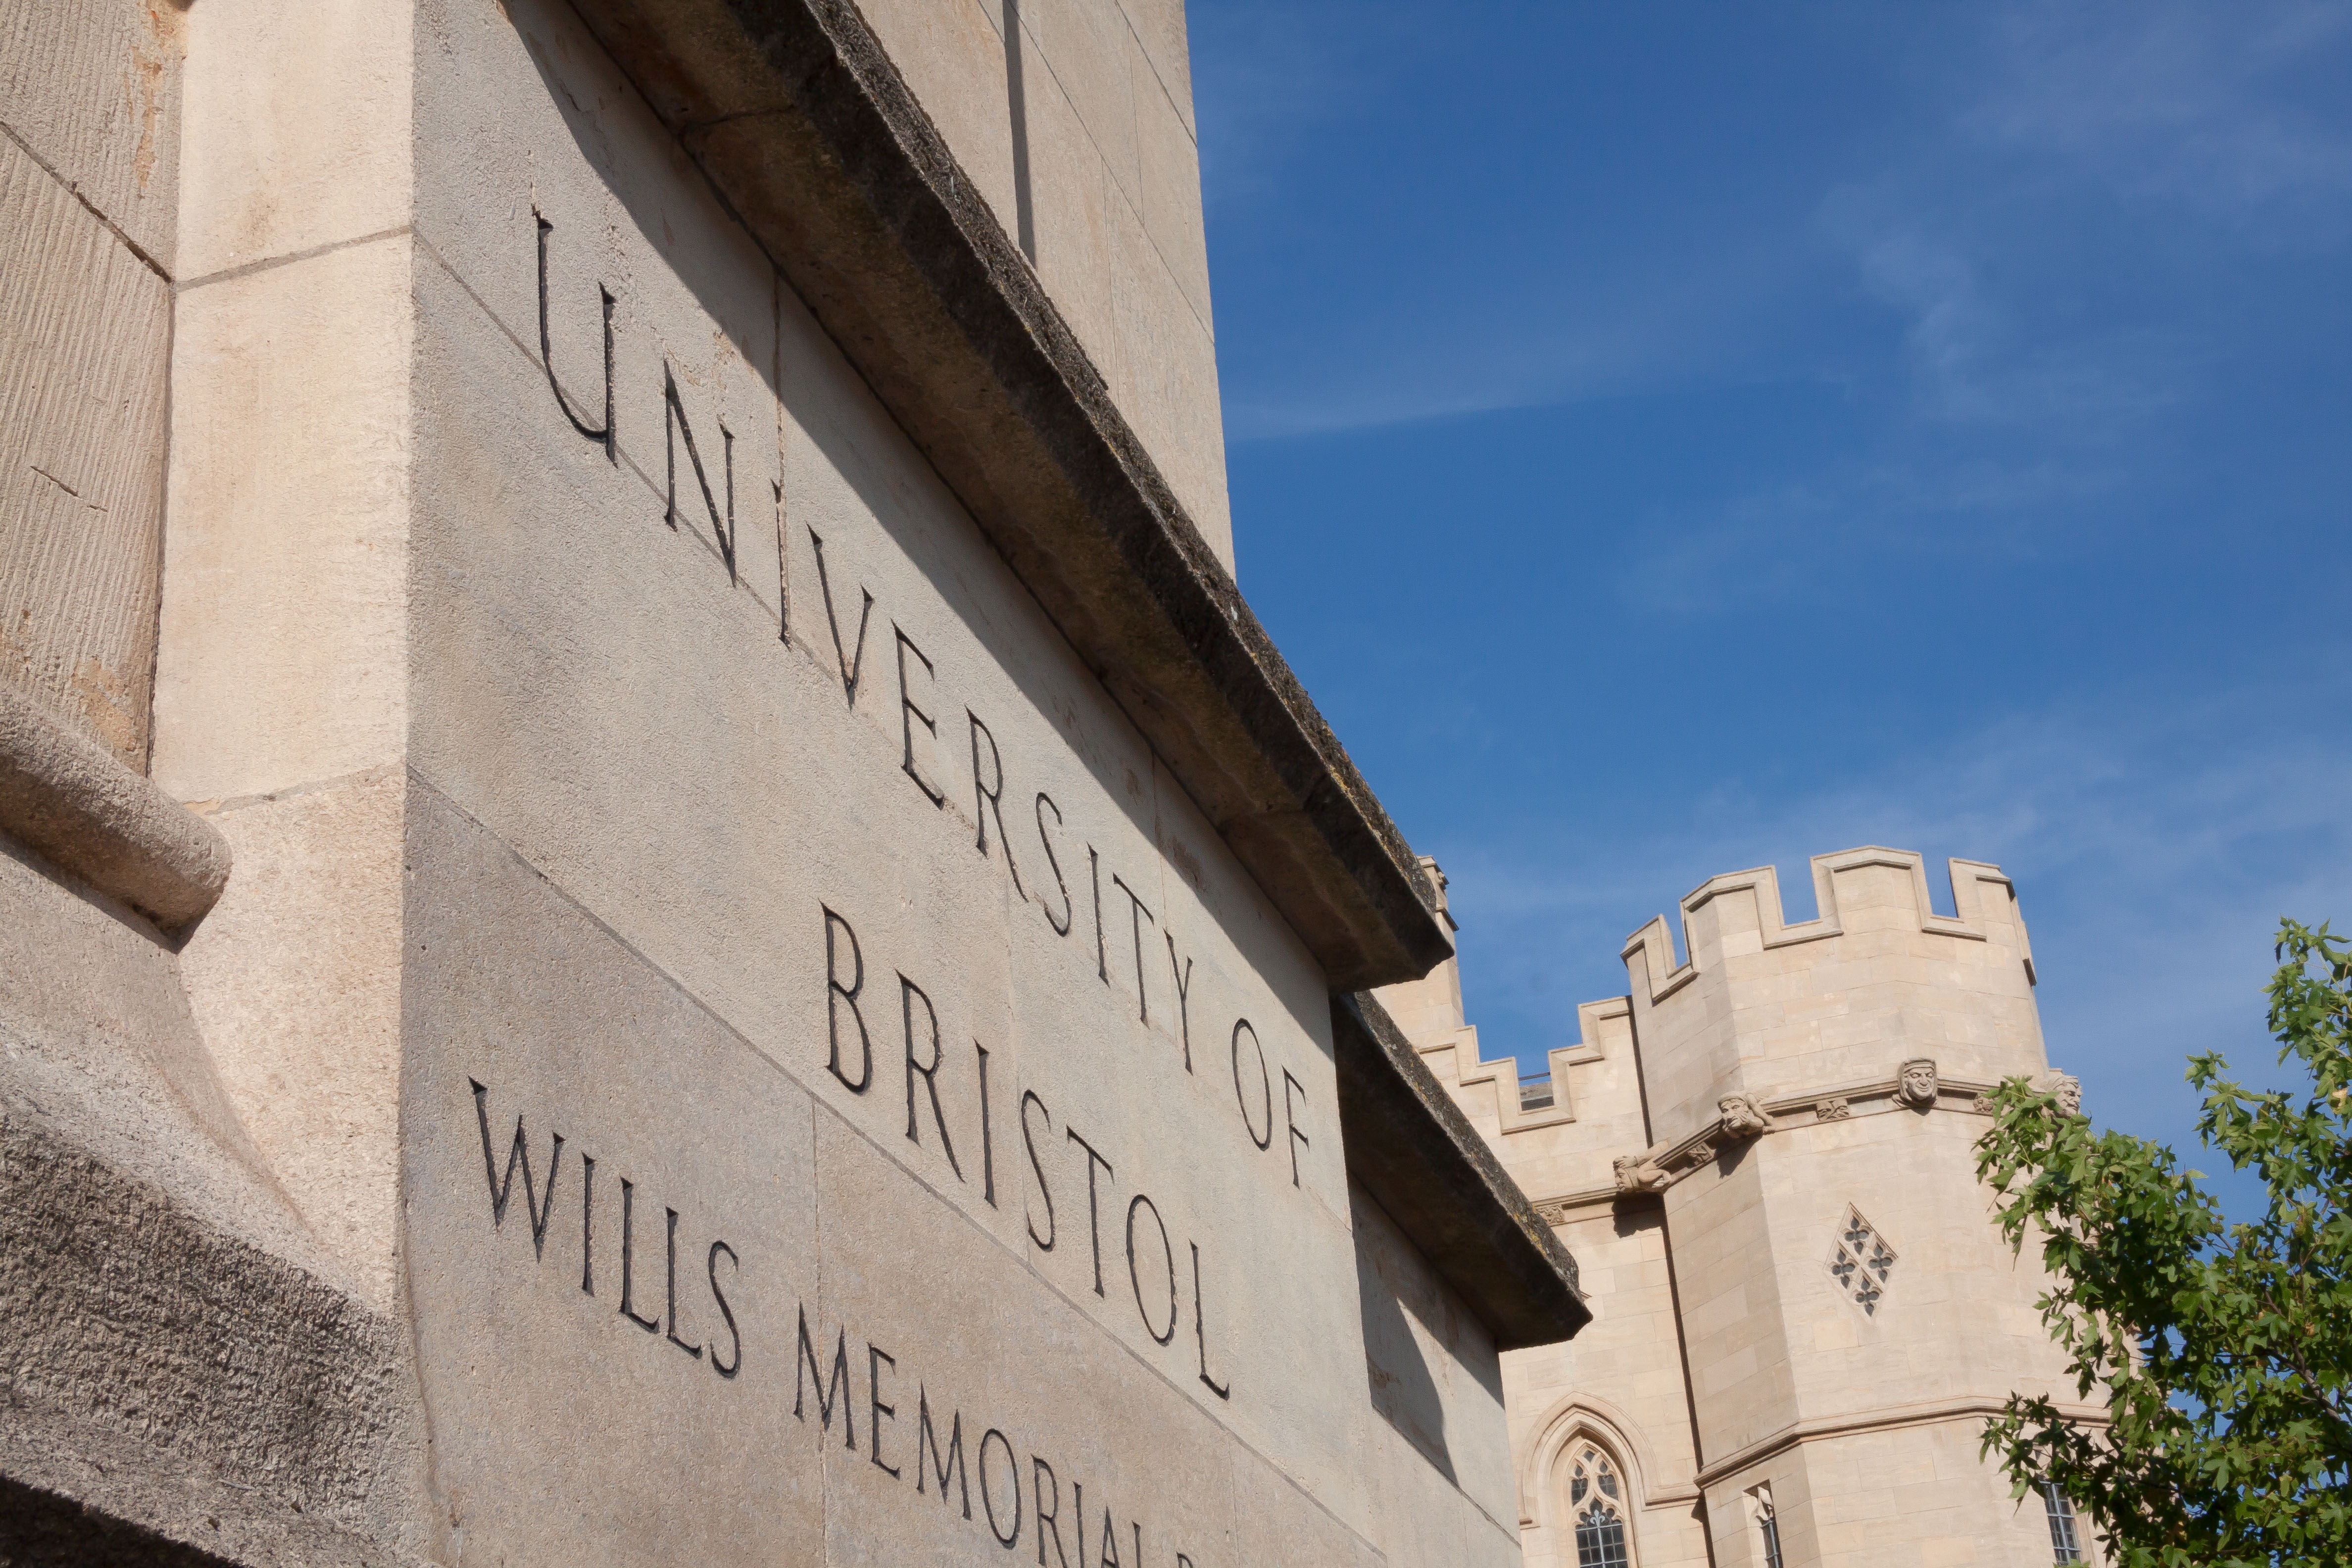
architecture, building, wall, monument, tower, england, university, shield, historically, bristol, neogothic, ancient history